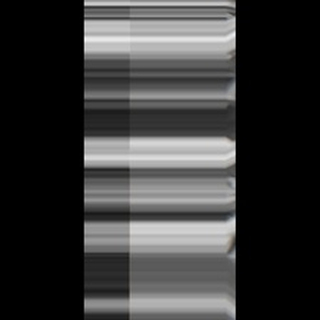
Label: healthy_sugarcane